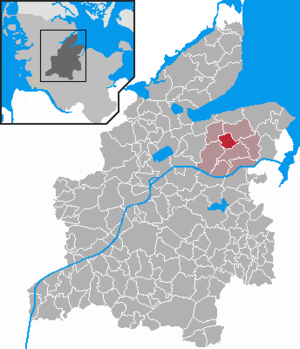
Gettorf est une commune d'Allemagne située dans l'arrondissement de Rendsburg-Eckernförde.